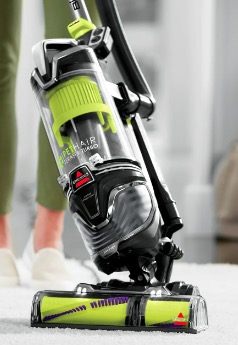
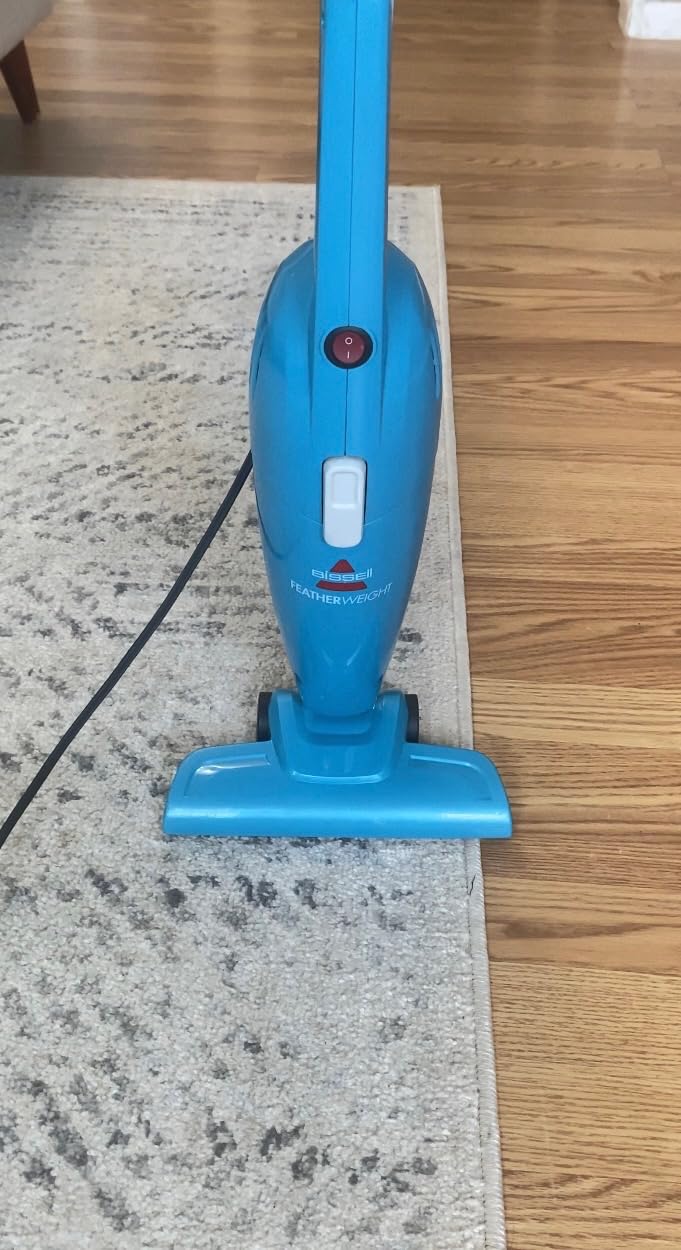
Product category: items_vacuum
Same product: no